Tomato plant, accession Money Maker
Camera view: tilt-top (135 deg); turntable rotation: 120 degrees
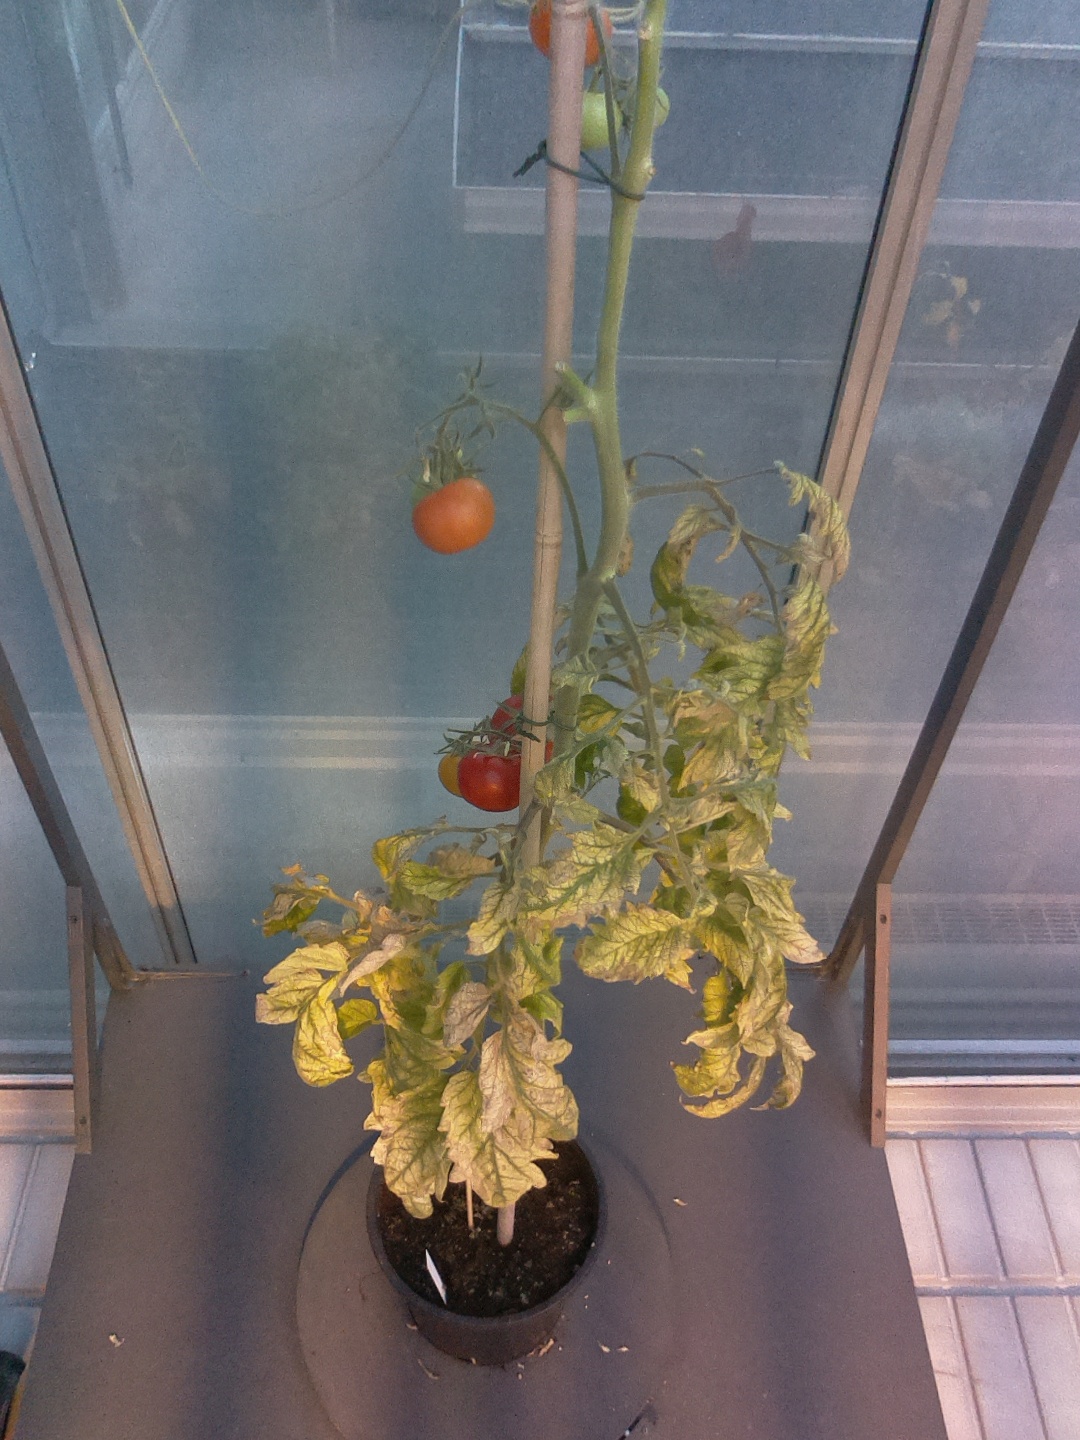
BBCH growth stage 87: 70%-80% of fruits show typical fully ripe color